Flat Bush

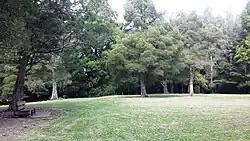
The flat tops of kahikatea forest in areas such as Murphy's Bush led to the name Flat Bush

The Flat Bush area is part of the rohe of Ngāi Tai ki Tāmaki, who descend from the crew of the "Tainui"komanawa waka, who visited the area around the year 1300. The traditional name for the wider forested area was , a name now essentially applied to the Hūnua Ranges. Ngāi Tai centred life along the coasts between the Tāmaki River and Wairo River, settling at locationsin an annual cycle of encampments based on what resources were seasonally available. Puke-i-Āki-Rangi was a defended Ngāi Tai pā site. The name literally means "The Hill That Way Propelled Skyward". Over time, Ngāi Tai formed unions with many Tāmaki Māori groups in the area, including Waiohua and Ngāti Pāoa. During the Musket Wars in the 1820s, Ngāi Tai Ki Tāmaki sought temporary refuge in the Waikato.